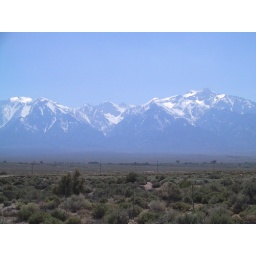
As we left town, Steve and I immediately saw the massive mountain towering 10000 ft above the valley floor